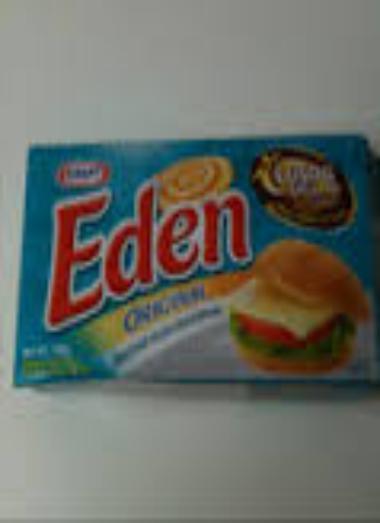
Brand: Eden Cheese
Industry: Food